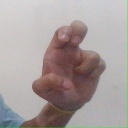
अक्षर: अ